Our Lady of Peace Shrine

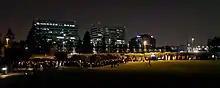
Candlelight rosary procession at Our Lady of Peace Shrine

Our Lady of Peace church was founded on June 24, 1961. Fr. Joseph G. Sullivan, the founding pastor, oversaw construction of the church, hall, and rectory. In 1969, the Archbishop McGucken of San Francisco asked Fr. Sullivan to transfer to another parish in need of his leadership, and sent Fr. John Joseph Sweeny to serve as pastor at Our Lady of Peace Church. This was the beginning of Fr. Sweeny's 32-year stay as pastor of Our Lady of Peace Church.